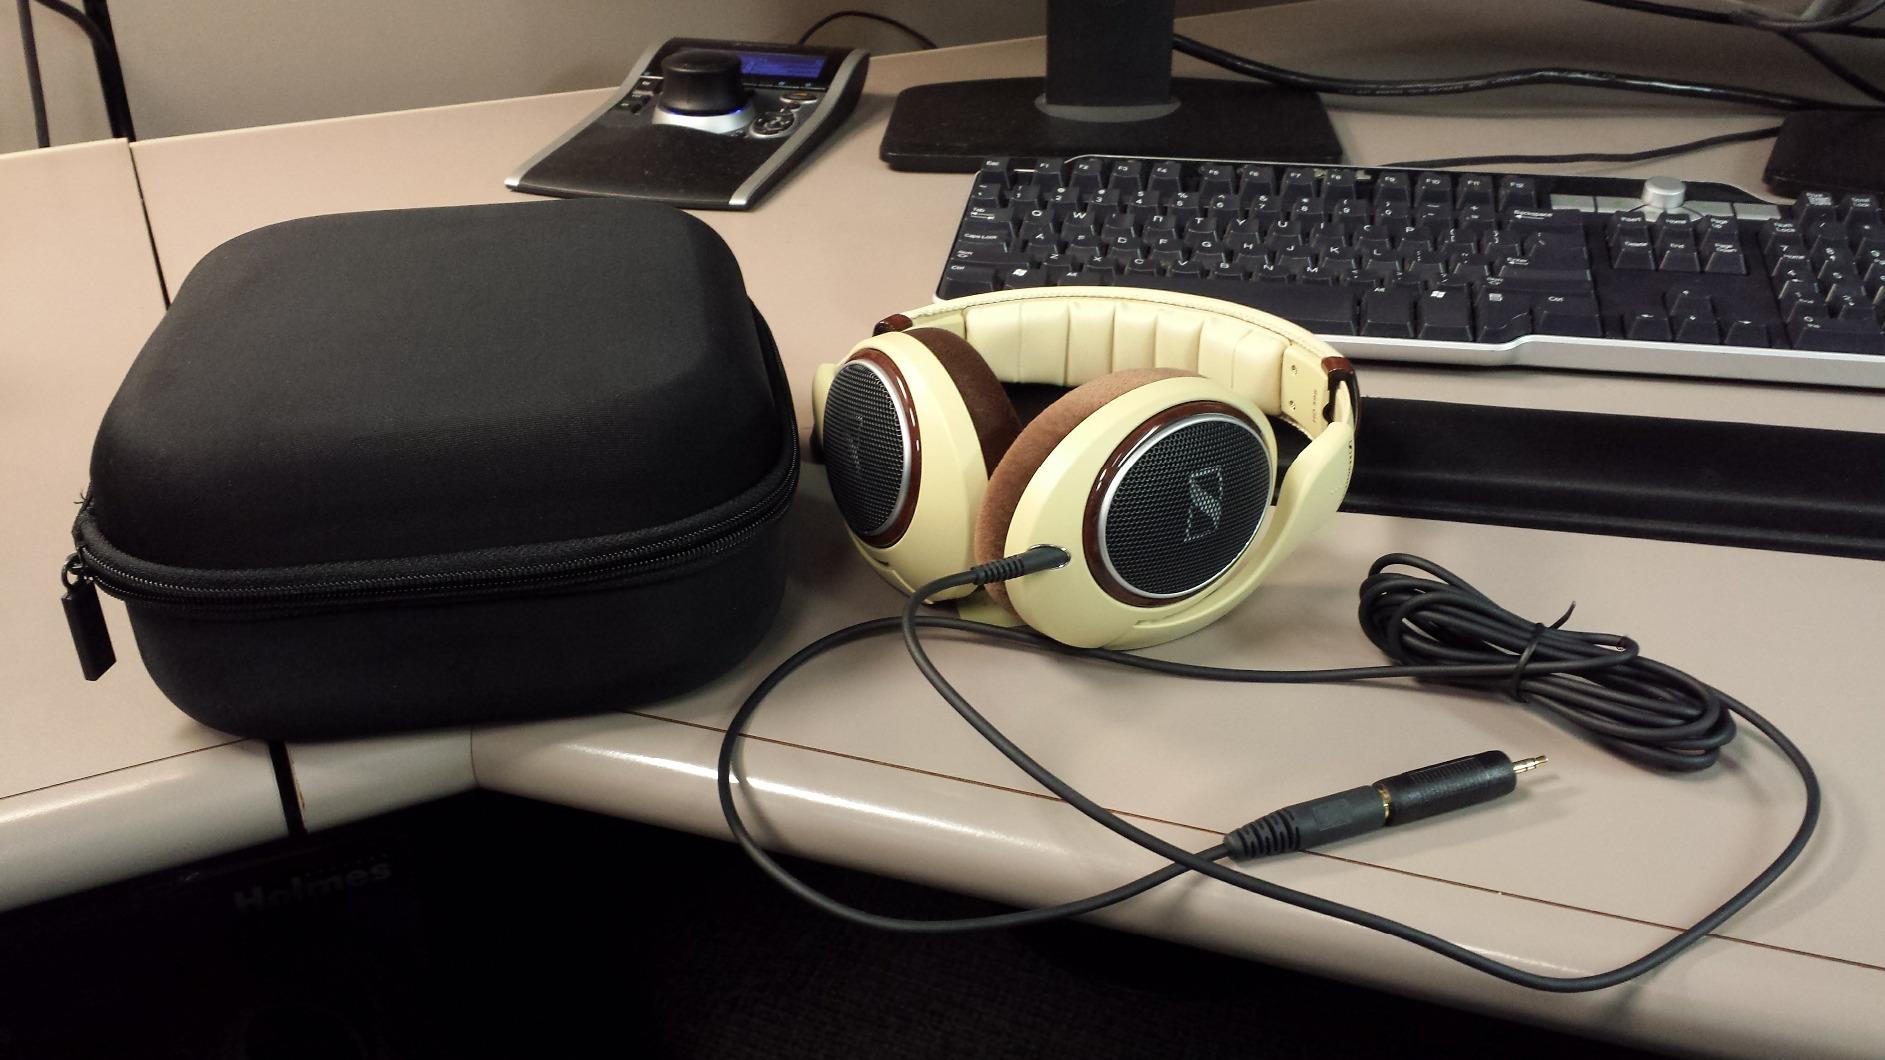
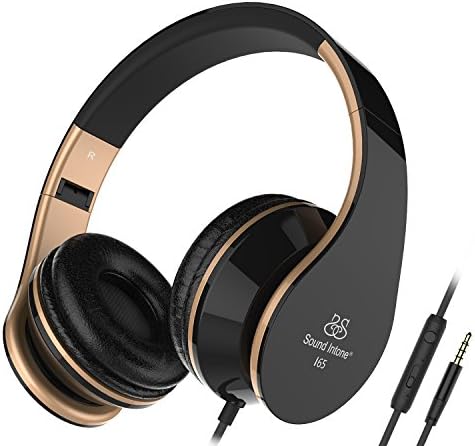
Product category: headphones
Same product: no